Avocado

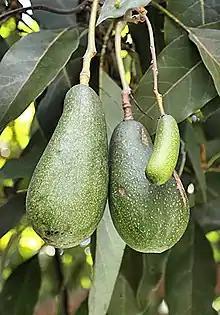
A seedless avocado, or cuke, growing next to two regular Ettinger avocados

The species is only partially able to self-pollinate because of dichogamy in its flowering. This limitation, added to the long juvenile period, makes the species difficult to breed. Most cultivars are propagated by grafting, having originated from random seedling plants or minor mutations derived from cultivars. Modern breeding programs tend to use isolation plots where the chances of cross-pollination are reduced. That is the case for programs at the University of California, Riverside, as well as the Volcani Centre and the Instituto de Investigaciones Agropecuarias in Chile.